Gracia Querejeta

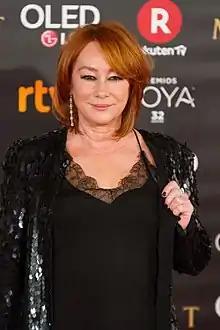
At the 32nd Goya Awards in 2018

She was born in Madrid in 1962, daughter to film producer Elías Querejeta and costume designer María del Carmen Marín. She studied Ancient History in the Universidad Complutense de Madrid. She worked as an actress before developing her directorial career. Her debut as director was in 1988 with short films as "Tres en la marca." Her first feature film was "Una estación de paso" (1992).